Battle of Turnhout (1597)

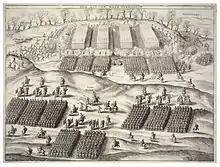
The Battle at Turnhout - the English under Vere are assaulting the Spanish on the left, while the Dutch are assaulting on the right. From a print by Wenceslaus Hollar

Varax heard exaggerated reports of the size of Maurice's approaching army; this information and the lack of defensive walls at Turnhout caused him to immediately order a withdrawal south to the fortified town of Herentals. By daybreak of 24 January the whole of the Spanish force was en route to Herentals. Maurice soon discovered that the Spanish rearguard had marched out of the village just before his arrival. The country was intersected in all directions by hedges and ditches and having reached the banks of the river Aa, Varax removed all but one plank from the wooden bridge that crossed it. Parties of Spanish musketeers were stationed on the other side to contest any crossing attempt, but the English advance guard swiftly forced them off.